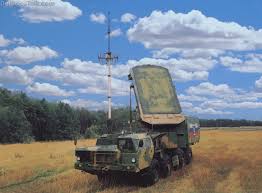
Label: Air Defense